Darlington F.C.

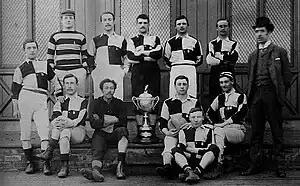
The 1887 team posing with the Cleveland Challenge Cup

In July 1883, a meeting was called in Darlington Grammar School to address concerns that so few Darlington-based football clubs were entering the major competition in the region, the Durham Challenge Cup. The meeting agreed with the view expressed by the "Darlington & Stockton Times" newspaper, that there was "no club, urban or rural, sufficiently powerful to worthily represent Darlington", decided to form a new club, and elected one Charles Samuel Craven, a local engineer, as secretary. Darlington Football Club duly entered the Durham Challenge Cup, reached the final in their first season, and won the trophy in 1885. The following season Darlington entered the FA Cup for the first time, only to lose 8–0 to Grimsby Town. Craven was instrumental in the formation of the Northern League in 1889. Darlington were one of the founder members, and went on to win the league title in 1896 and 1900; they reached the semi-final of the FA Amateur Cup in the same two seasons.